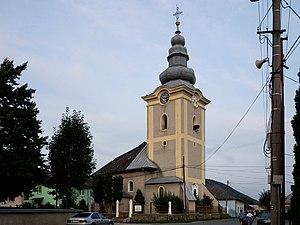
L'église luthérienne de Slavošovce, Slovaquie. L'édifice gothique du 14e siècle, réaménagé après 1712.